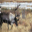
Label: deer